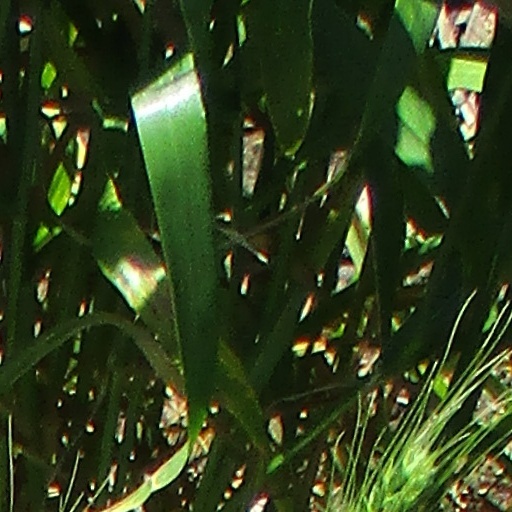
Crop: wheat